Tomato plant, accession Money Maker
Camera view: horizontal (90 deg, fisheye); turntable rotation: 90 degrees
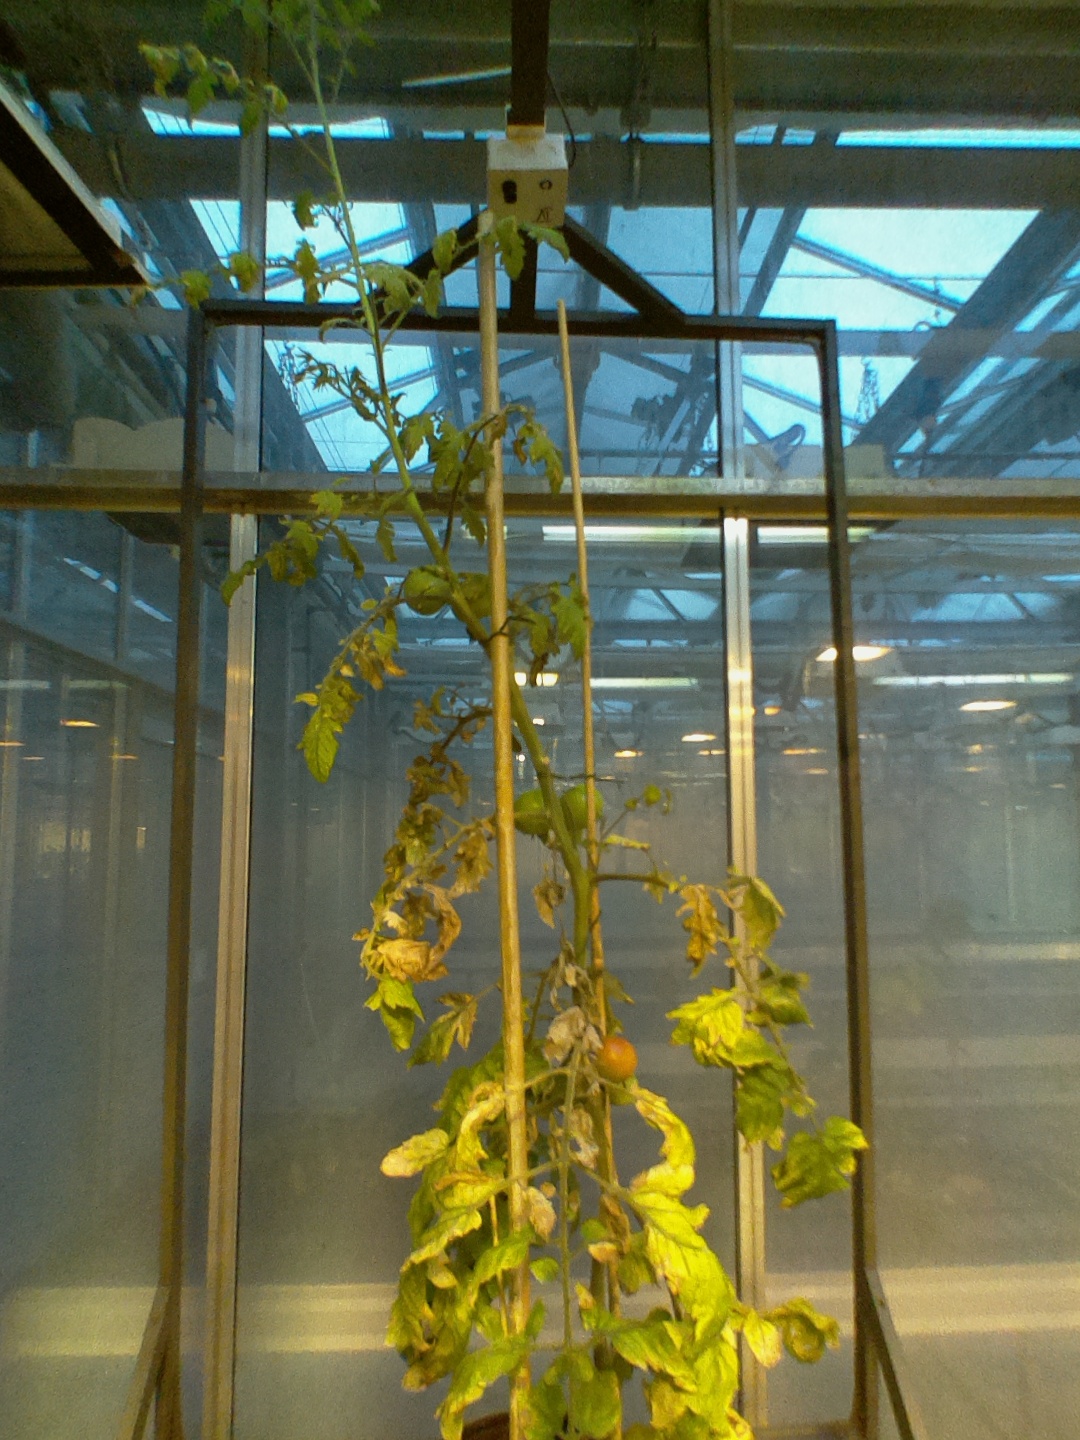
BBCH growth stage 80: fruits start showing typical ripe color (orange -> red)